2011 Alabama Crimson Tide football team

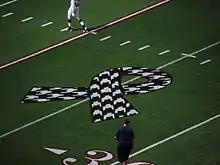
Detail of the houndstooth awareness ribbon painted on-field in remembrance of the victims and damage of the April 2011 tornado.

After winning the BCS National Championship in 2009, Alabama fell short of preseason expectations in 2010 and finished with a record of nine wins and three losses at the conclusion of the regular season. However, they finished with a 49–7 victory in the 2011 Capital One Bowl against Michigan State, and secured Alabama's third straight ten-win season and their third bowl win in four seasons.